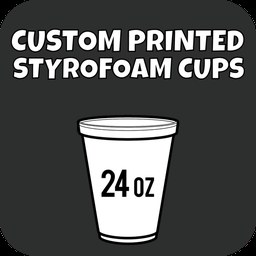
Label: paper